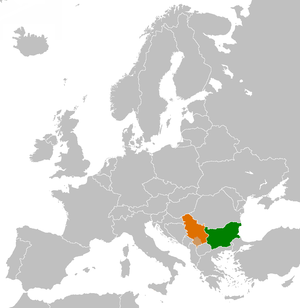
La frontière entre la Bulgarie et la Serbie est la frontière internationale entre la Bulgarie, membre de l'Union européenne et intégrée à l' espace Schengen, et la Serbie.
Les relations entre la Bulgarie et la Serbie sont établies le 18 janvier 1879. La Bulgarie a une ambassade à Belgrade tandis que la Serbie a une ambassade à Sofia. Entre 20 000 et 30 000 citoyens d'origine bulgare vivent en Serbie.